Kazakh wine

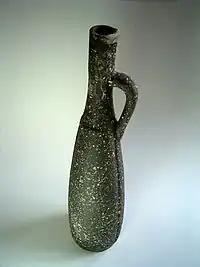
An early Kazakh wine bottle.

The earliest evidence of viticulture in Kazakhstan appear during the 7th century AD around Shymkent and in the foothills of Tian Shan in Almaty Province near the Kazakh-Kyrgyzstan border. Vines were believed to have been introduced to the area by traders from the Xinjiang province of China and the Fergana and Samarqand regions of Uzbekistan. Throughout most of Kazakhstan's history, commercial winemaking was conducted on a small scale. In the early 20th century, state-run vineyards in Almaty, Shymkent and Taraz were the largest producers. Following the dissolution of the Soviet Union, there has been renewed interest in the Kazakhstan wine industry with Russia becoming a leading trading partner in Kazakh wine.